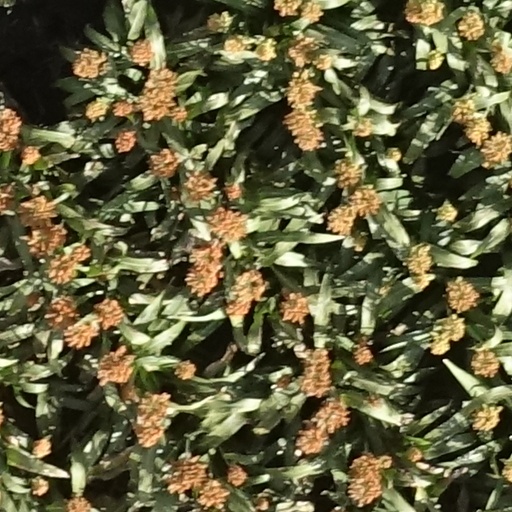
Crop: sorghum